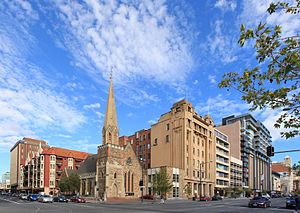
Adelaide / Geografi / Byplan
Hjørnet af North Terrace (højre) og Pulteney Street (venstre), set mod sydvest fra Bonython Hall.
Adelaide er hovedstad og største by i den australske delstat South Australia. Det er den femtestørste by i Australien med omkring 1,30 millioner indbyggere. Byens indbyggere kaldes adelaideans. Adelaide ligger nord for Fleurieu-halvøen på sletten Adelaide Plains mellem bugten Gulf St Vincent og den lave bjergkæde Mount Lofty Ranges, der omgiver byen. Adelaide strækker sig 20 km fra kysten til foden af bjergen og 90 km fra Gawler i nord til Sellicks Beach i syd.